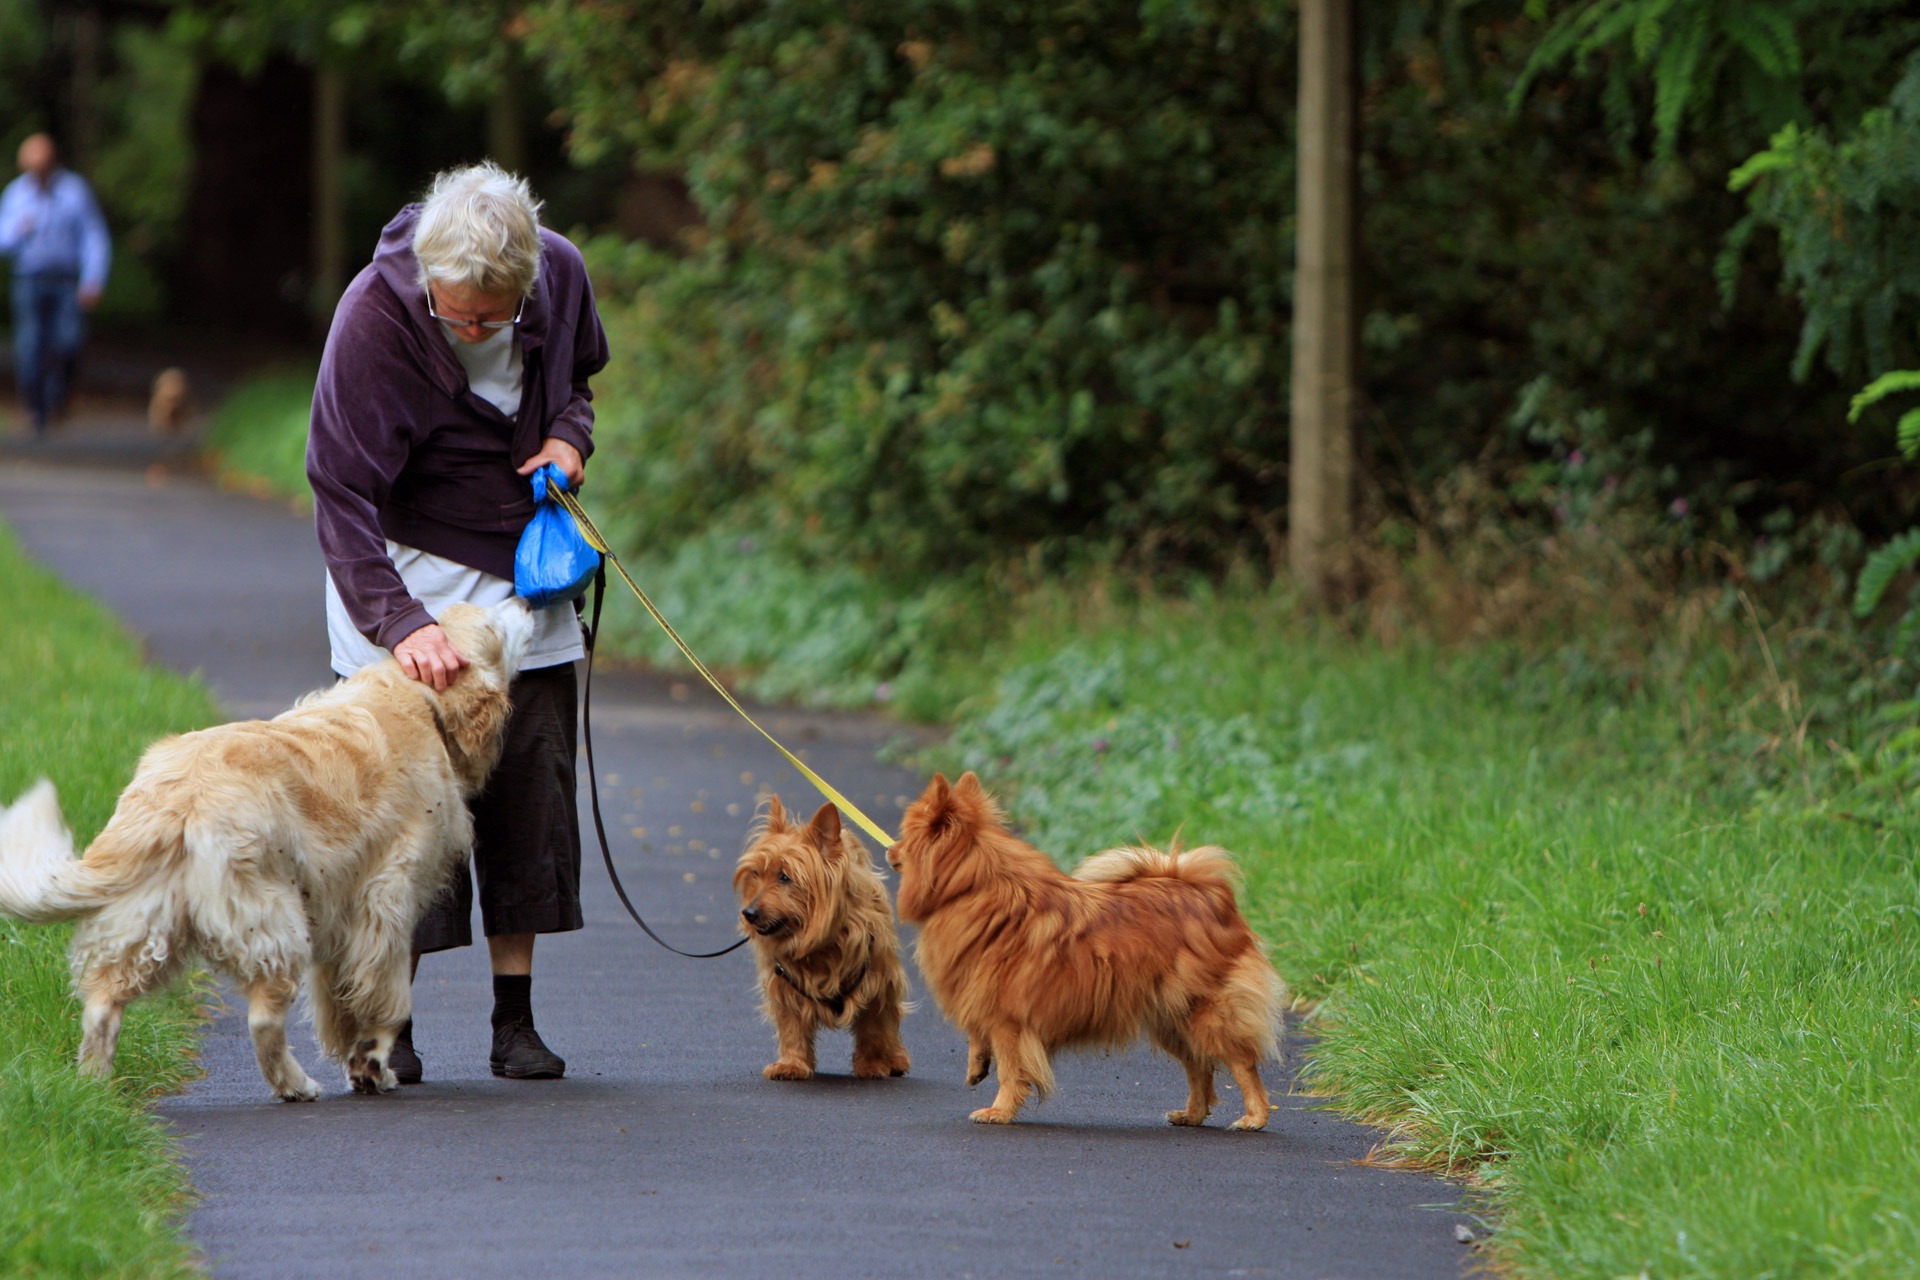
walking, person, woman, dog, female, golden, mammal, exercise, lady, dogs, golden retriever, senior, walker, terrier, retriever, spitz, dog walking, dog like mammal, australian terrier, dog breed group